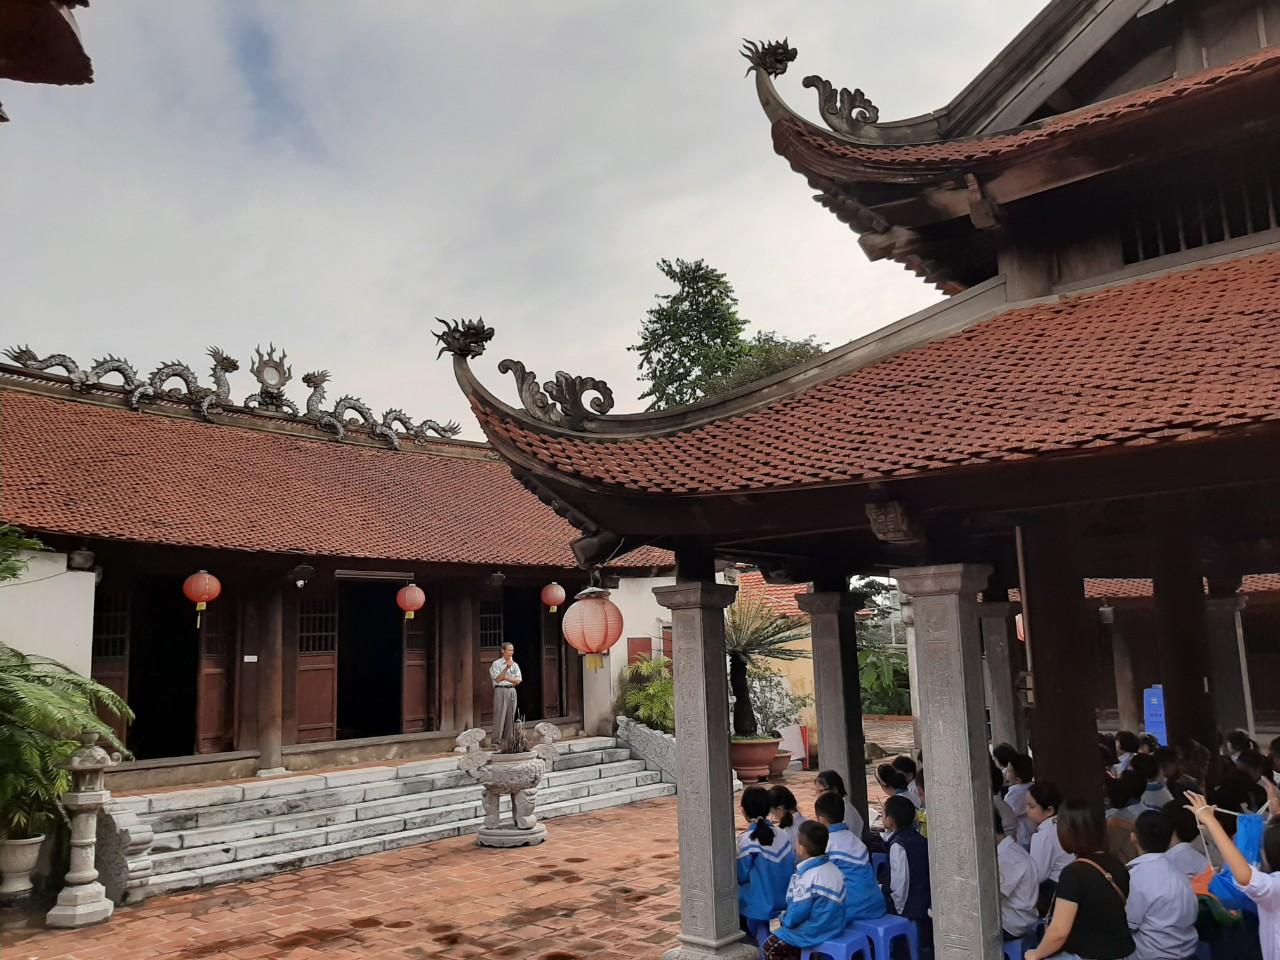
có một người xuất hiện ở trước một ngôi nhà cổ